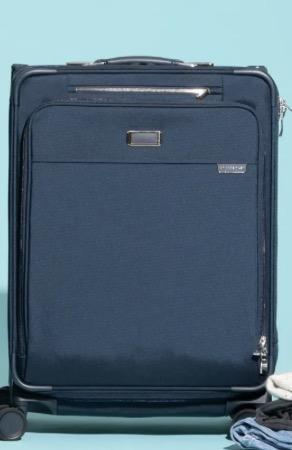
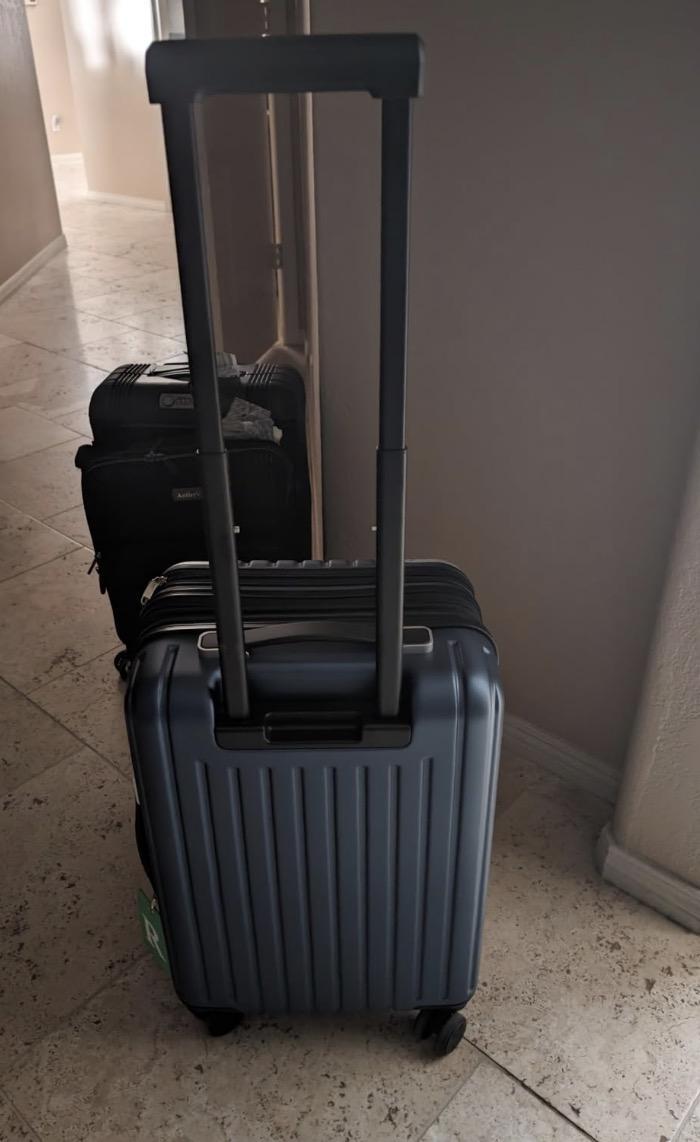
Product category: items_tea
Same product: no